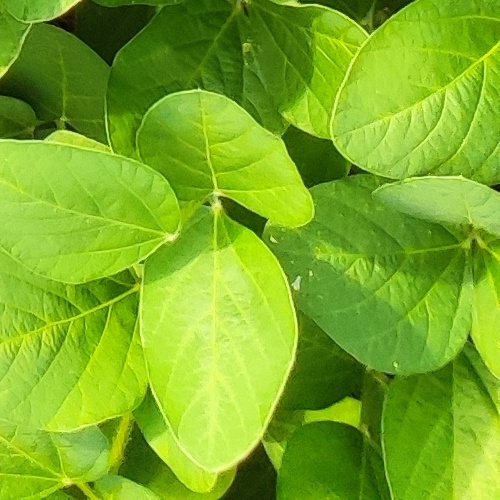
Label: Healthy